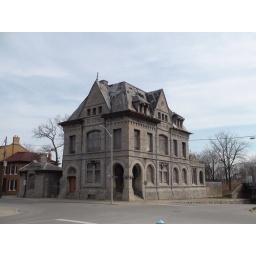
Ancient building and old style houses in the Old City of Niagara Falls (Canada, 2010)